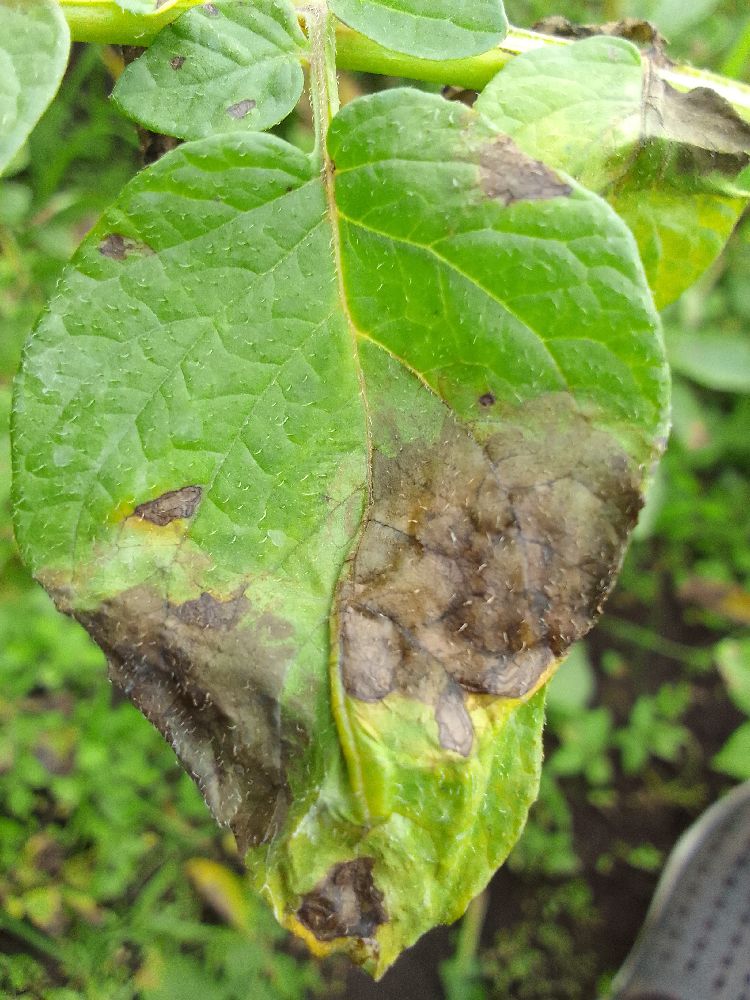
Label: Late blight